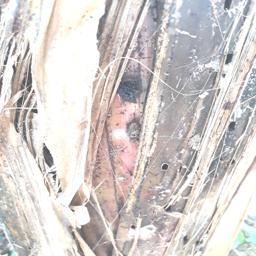
Label: BACTERIAL SOFT ROT